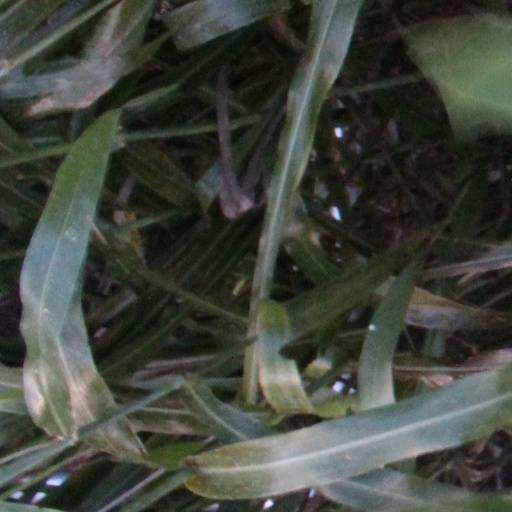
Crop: sorghum